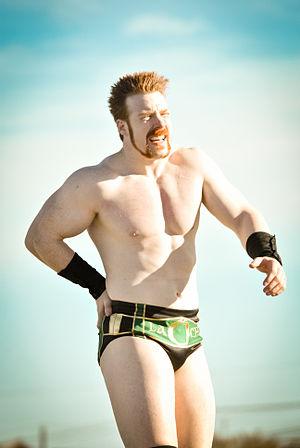
Photographie du catcheur Stephen Farrelly (alias Sheamus) lors de l'édition 2010 de WWE Tribute to the Troops.